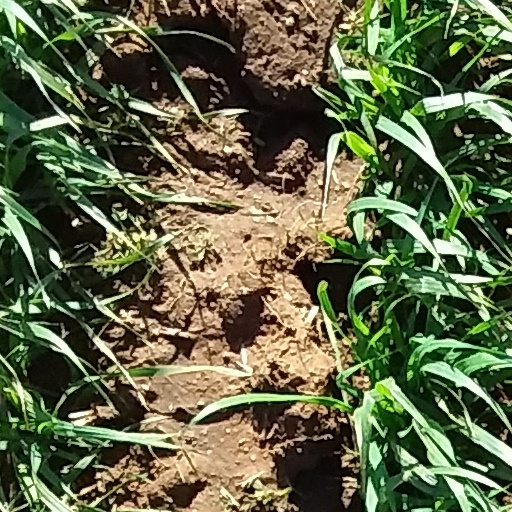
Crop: wheat